Economy of the Middle East

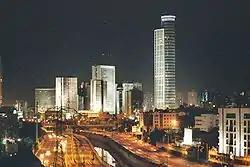

Iraq was one of the highly developed countries during the early years of regime of Saddam Hussein. Nearly 30 years of fighting, against Iran in the 1980s and the United States since 1991, has had a detrimental impact on economic growth. Oil production remains Iraq's chief economic activity. The lack of development in other sectors has resulted in 18–30% unemployment and a depressed per capita GDP of $4,632. Foreign aid for reconstruction has helped to bolster the nation's infrastructure.